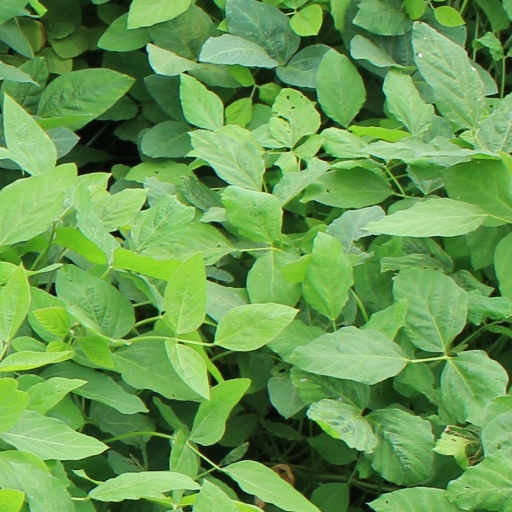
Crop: soybean